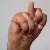
The image shows a hand gesture representing the letter 'N' in Indian Sign Language.